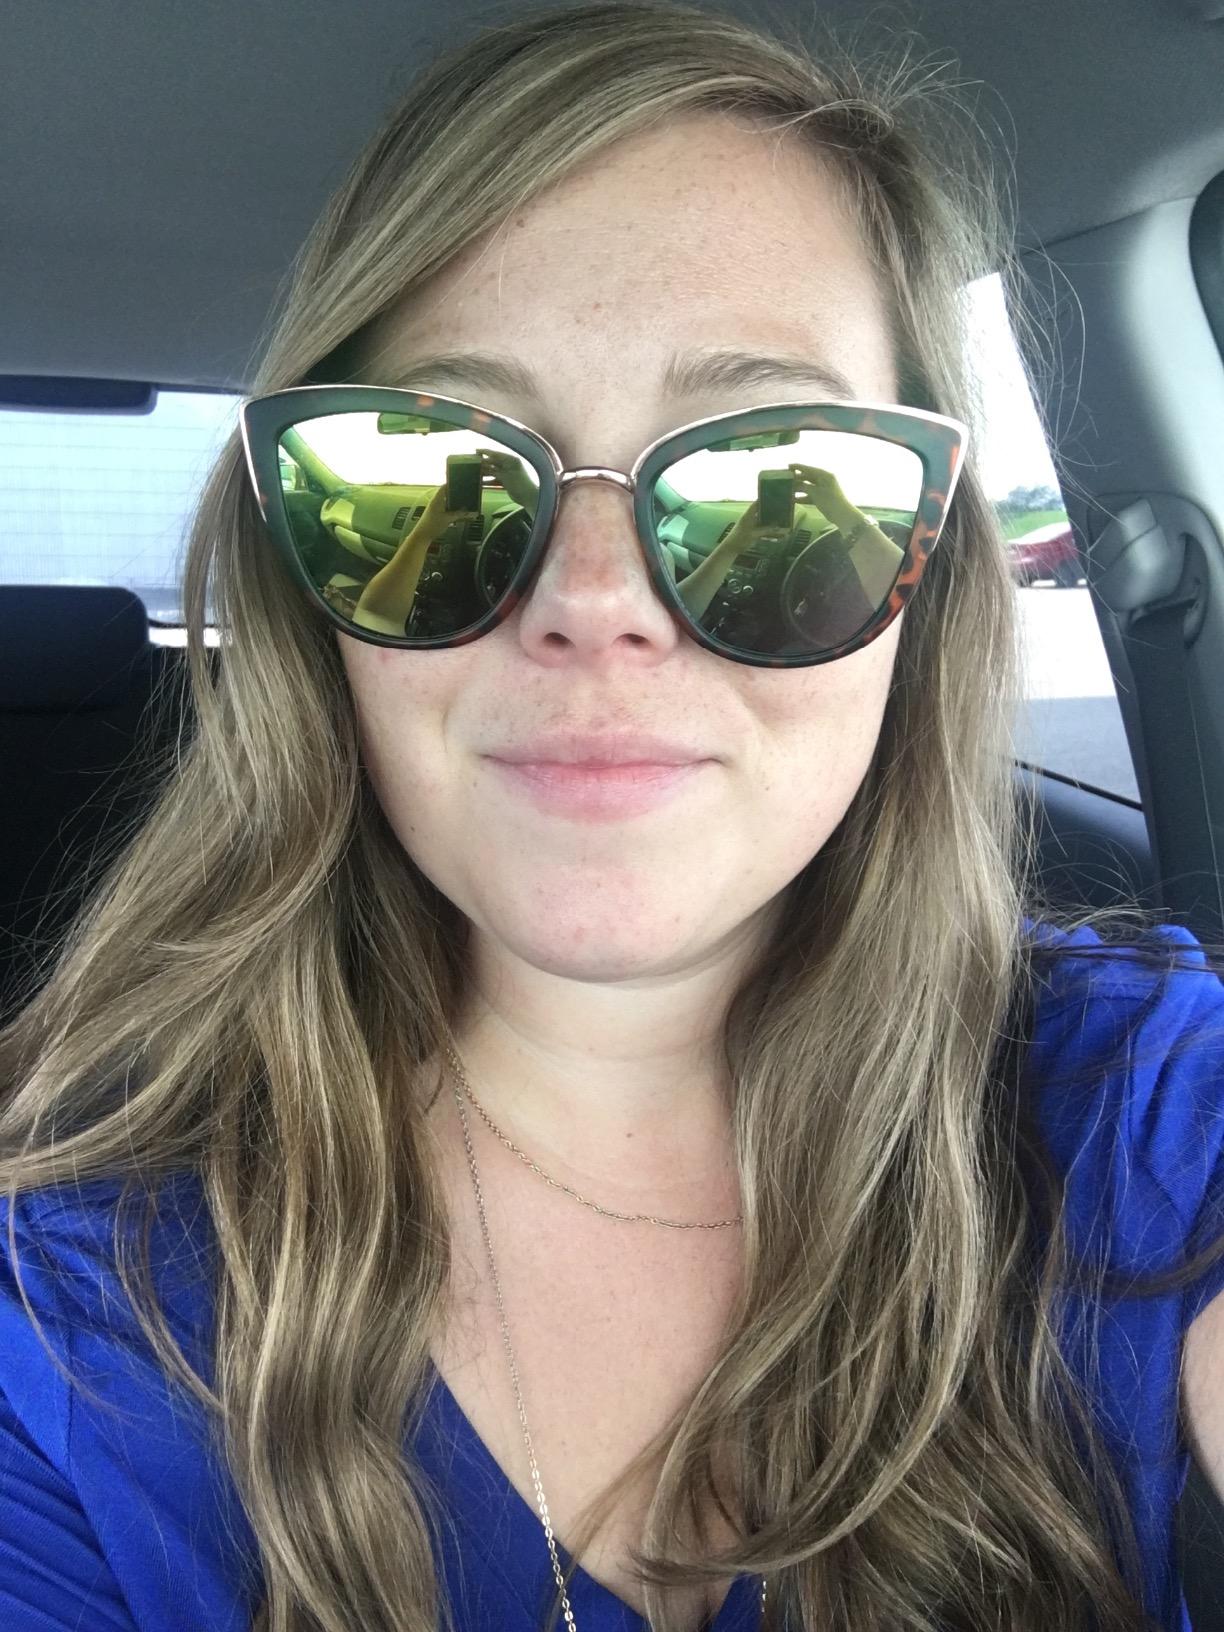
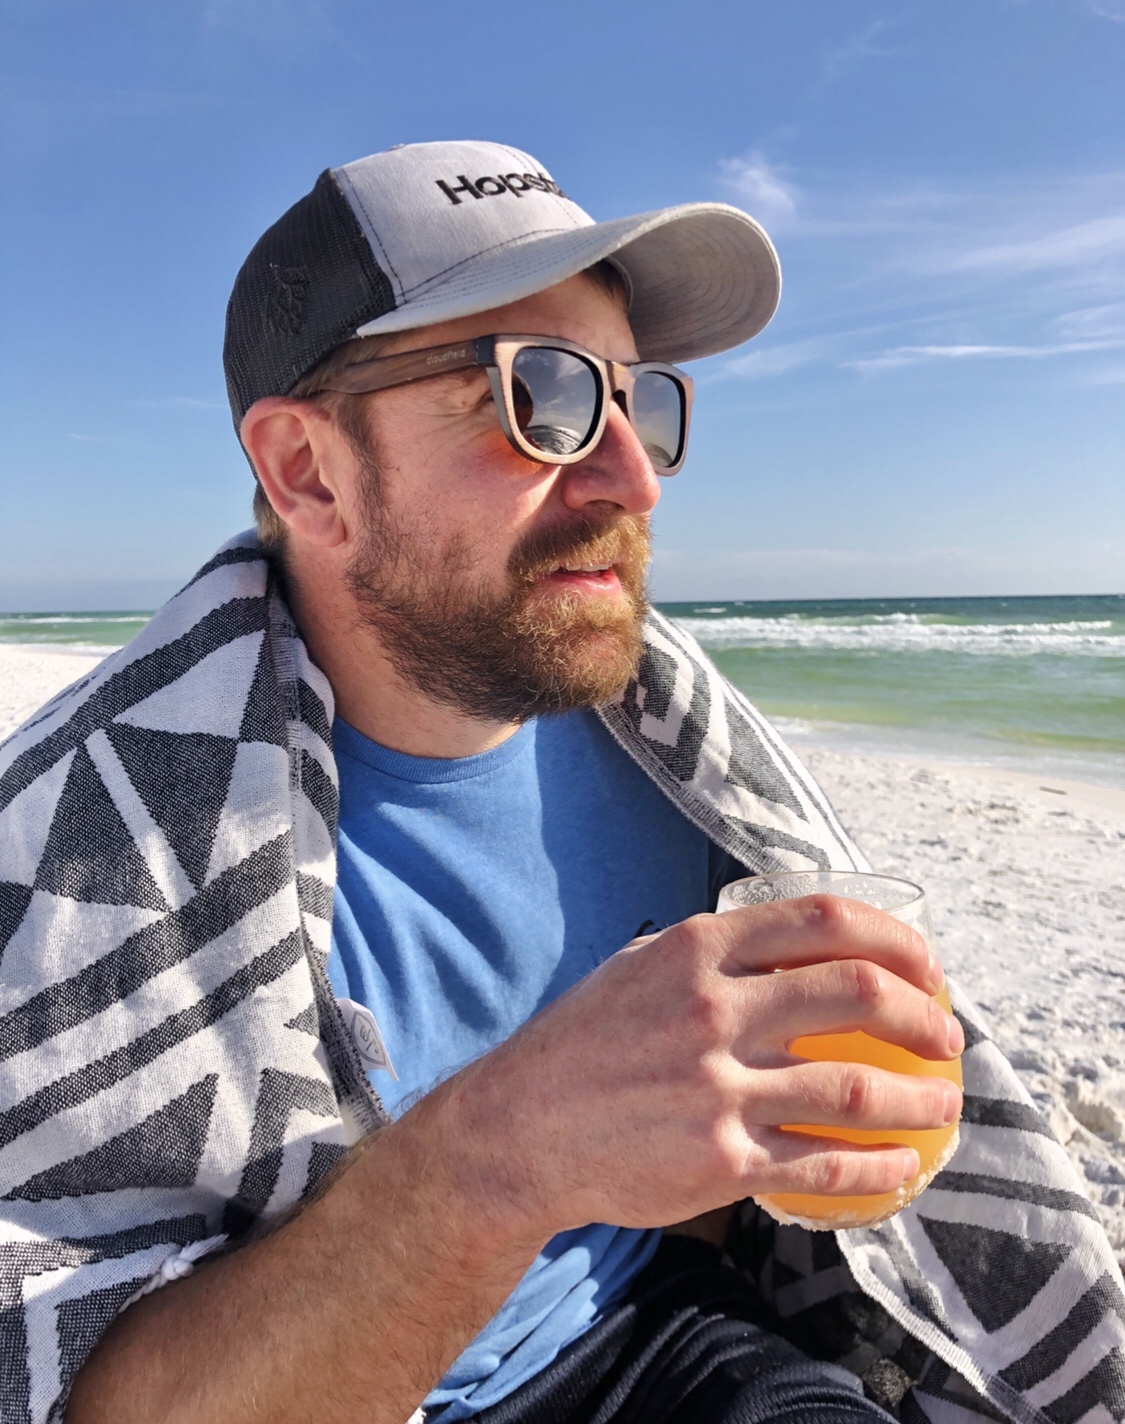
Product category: accessories_sunglasses
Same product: no